Tiverton, Devon

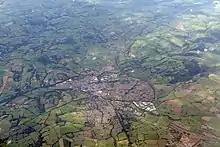
Aerial view of the town and the surrounding countryside

Tiverton lies in north-east Devon north of Exeter, north-east of Plymouth and west of Taunton. The villages of Ashley to the south and Bolham to the north have become suburbs of Tiverton. The River Exe flows through the town.